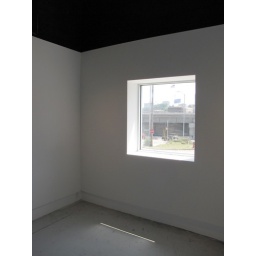
small window in front 12 ft from windo to door